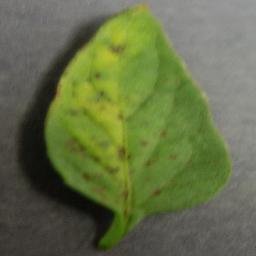
Label: Tomato___Tomato_Yellow_Leaf_Curl_Virus